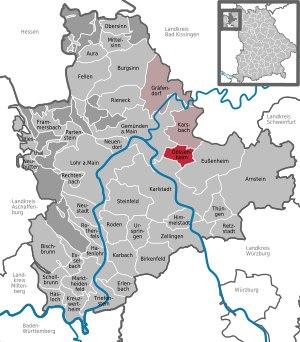
Gössenheim est une commune de Bavière, située dans l'arrondissement de Main-Spessart et le district de Basse-Franconie.